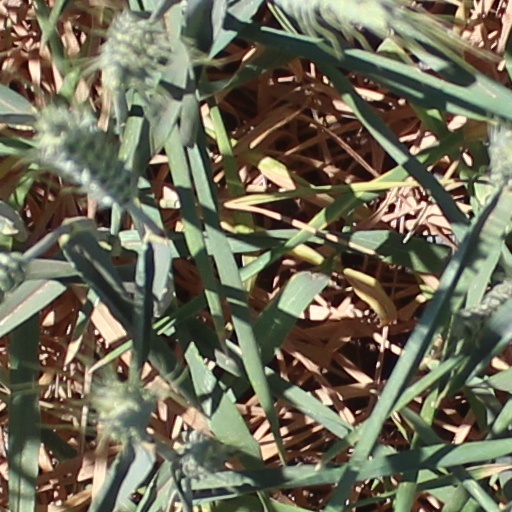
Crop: wheat